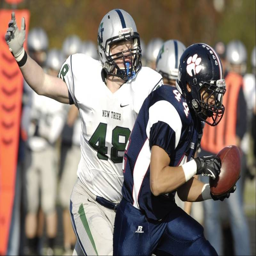
person makes a catch ahead of funk artist for a big gain during saturday 's game .